Gwalior

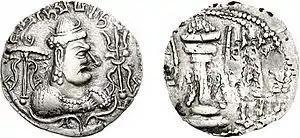

Gwalior derived its name from the Gwalior Fort itself which was earlier known as Gopgiri, Gop Parvat (Shepherd's Hill) or Gopachal during Gupta period. In ancient time this region was known as "Gopashetra" roughly translate to ""the land of Gopis"" or ""the land associated to Cowherds"". The name is believed to have connections with the Gopis (the cow herdesses or cowherds girls) of the Lord Krishna mythology. It is said that the area was once inhabited by cowherds and associated with pastoral activities, especially in the times of Mahabharata. This may refer to the cultural or historical ties with Lord Krishna worship, which had an influence on the region. Gwalior was the major commercial and trade route during Samudragupta regin. According to some legends, Gwalior was founded in 600 CE (early 5th Century) after a local chieftain, Suraj Sen, who was cured of leprosy from a drink given to him by a hermit named Gwalipa. Suraj subsequently set up a city and fort and named them after Gwalipa.